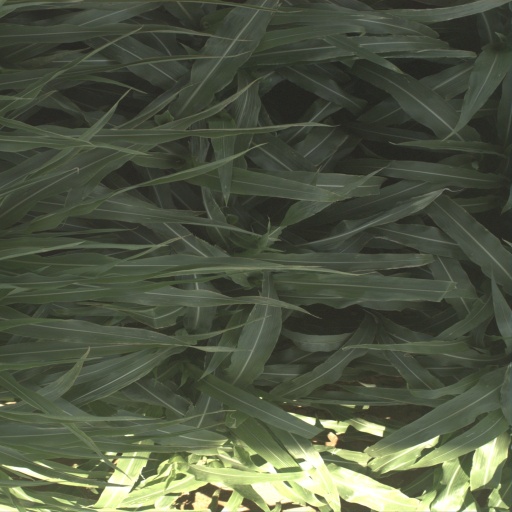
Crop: sorghum